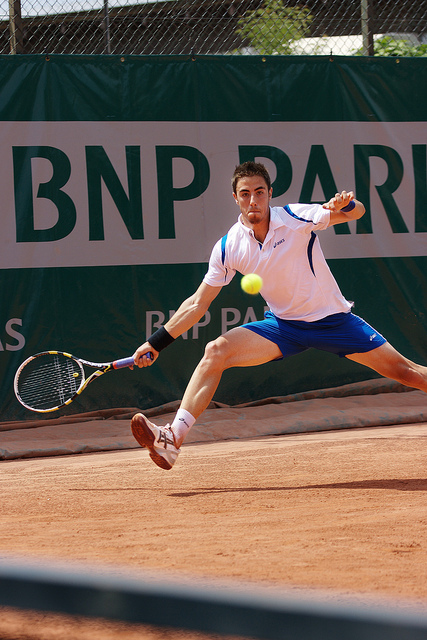
một nam vận động viên tennis đang chuẩn bị đánh bóng